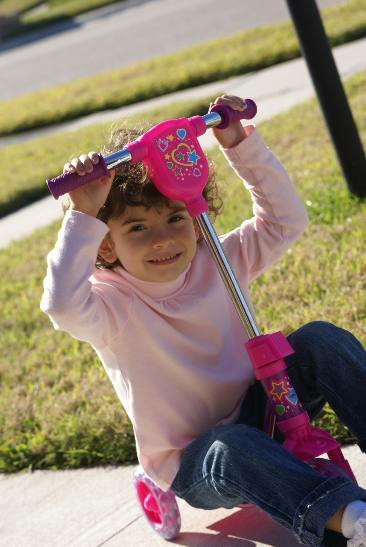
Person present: Yes